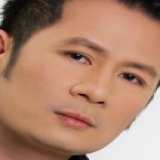
ca sĩ Bằng Kiều